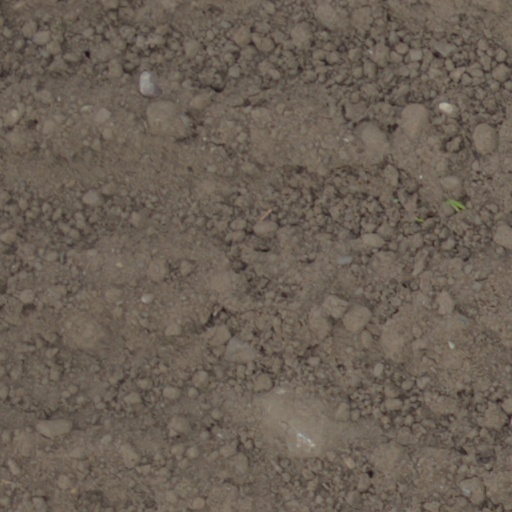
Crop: wheat